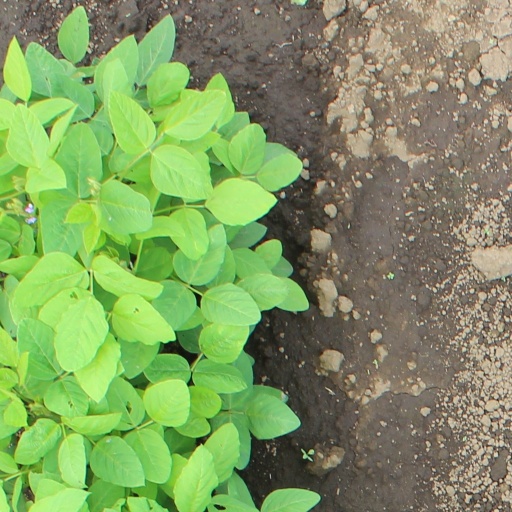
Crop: soybean